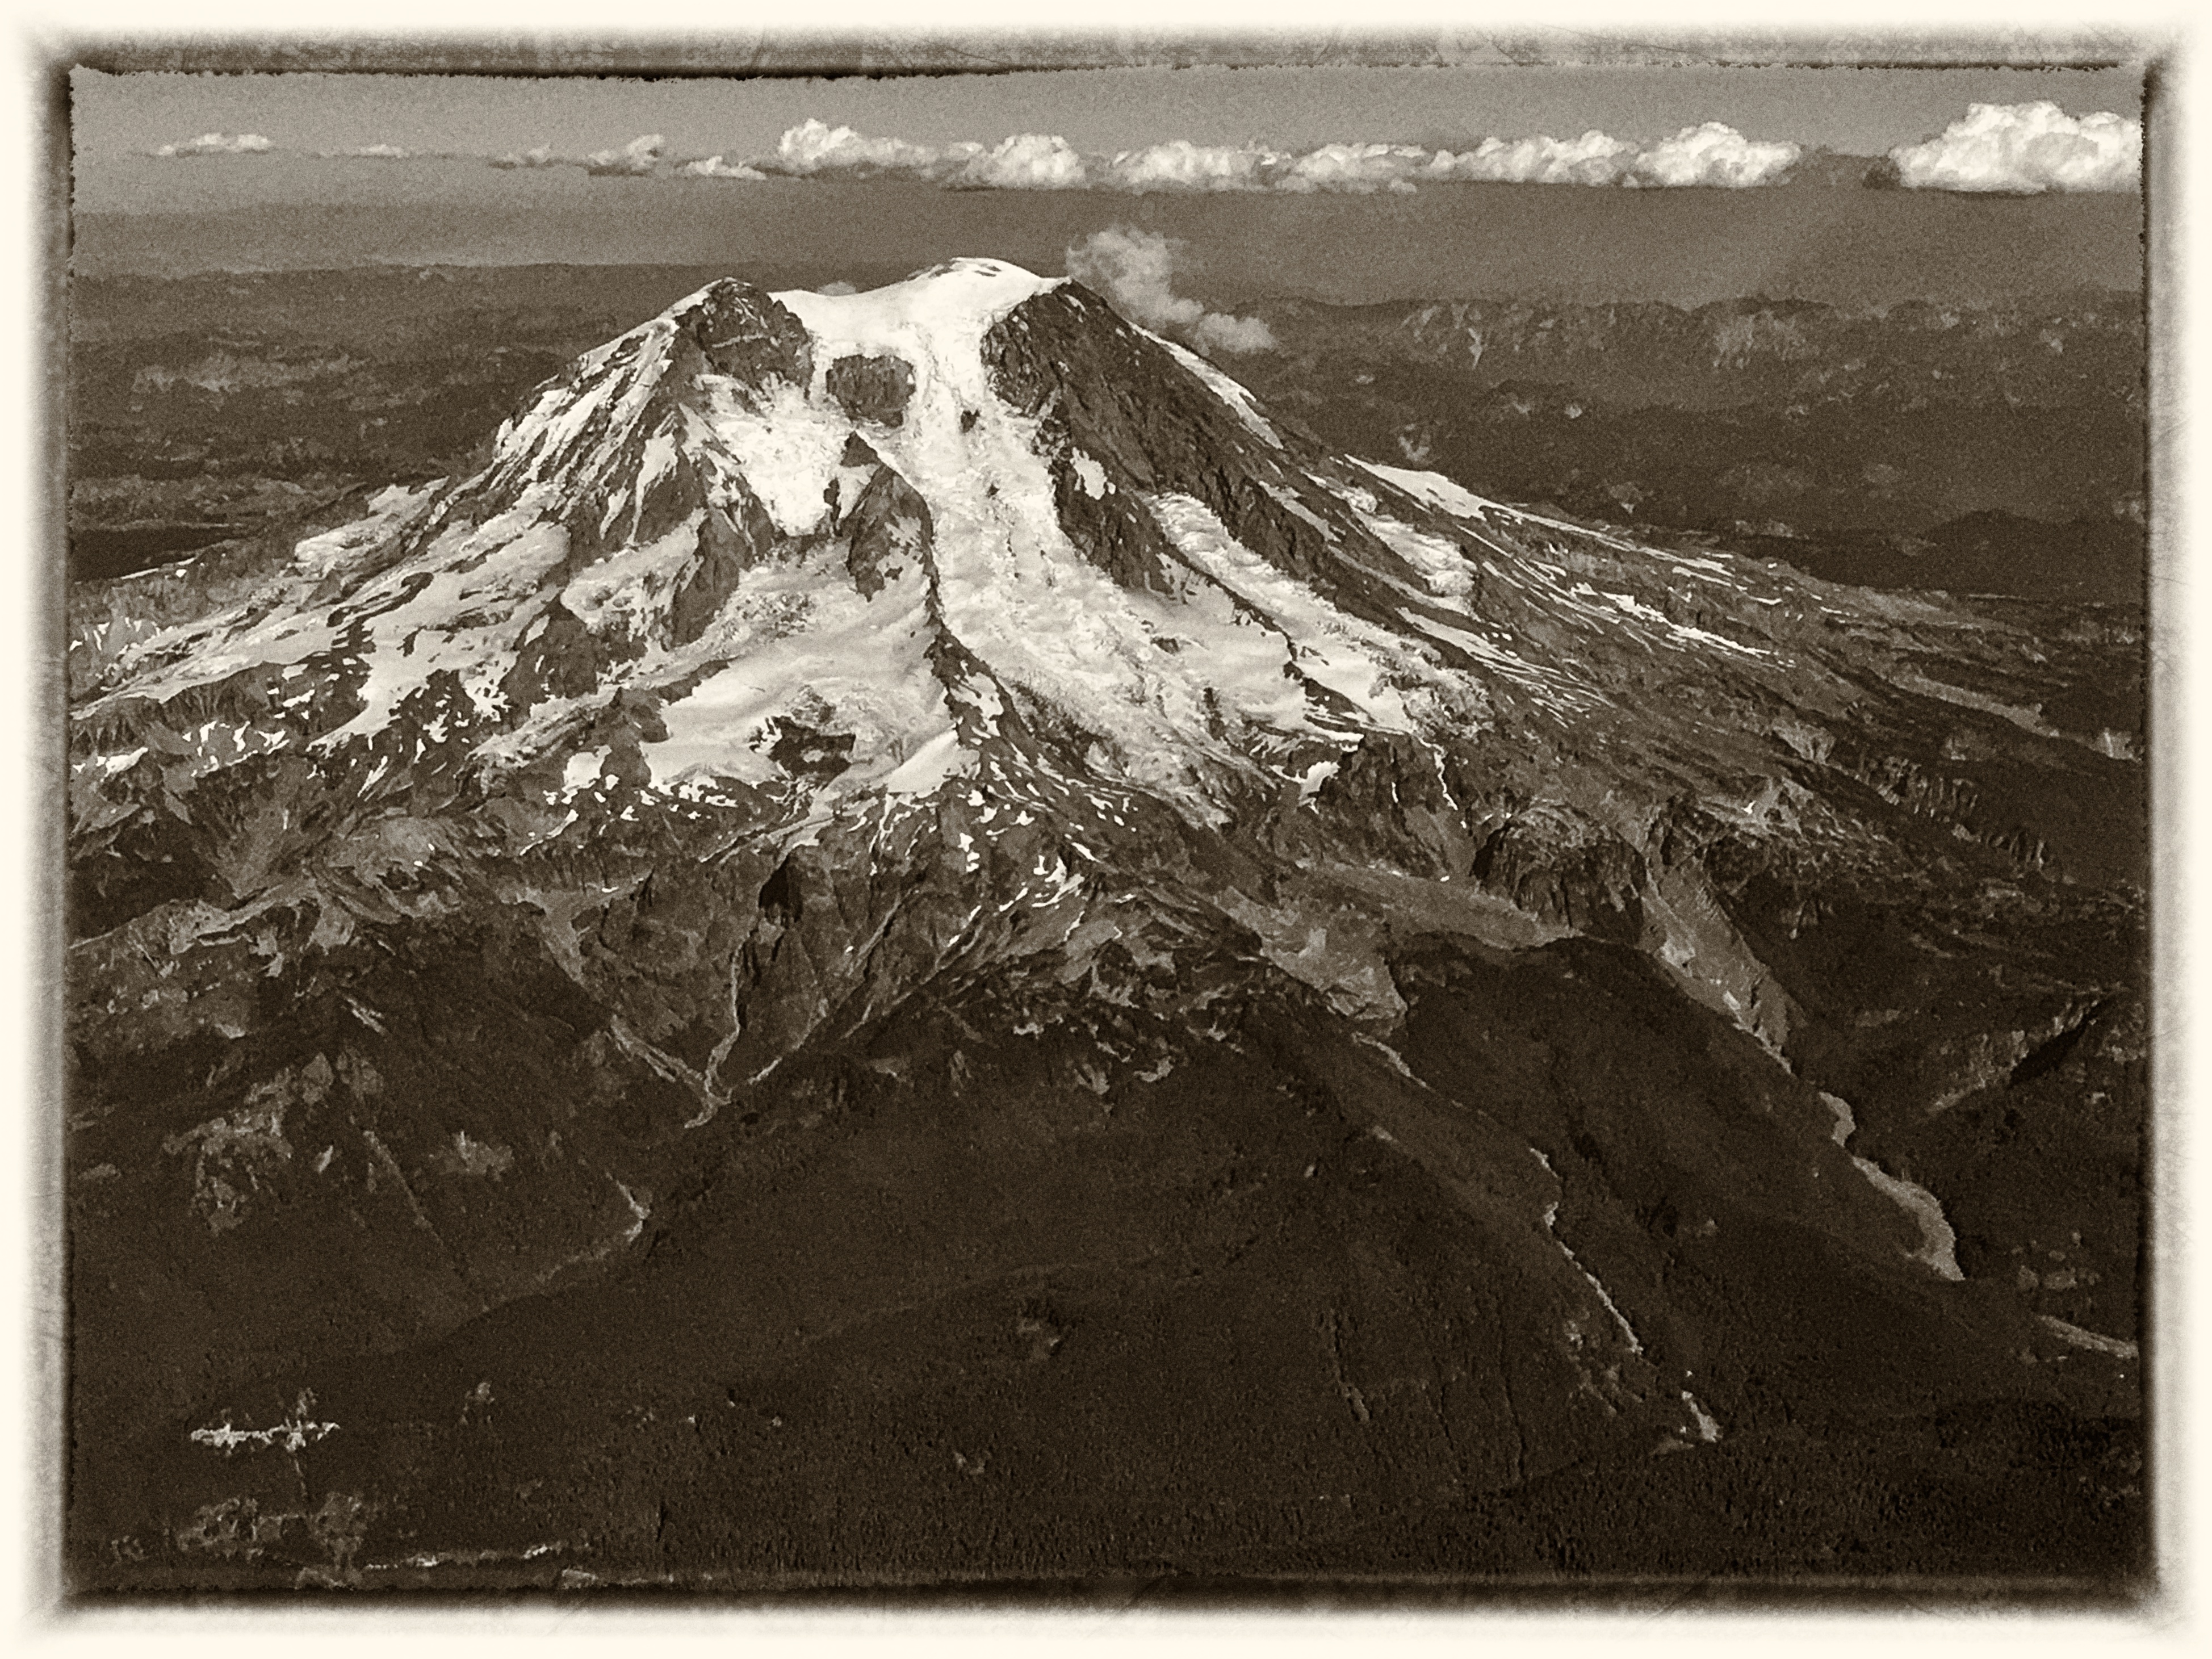
material, painting, geology, sketch, drawing